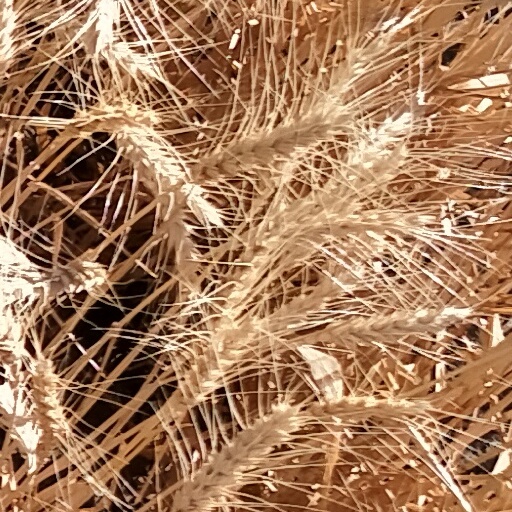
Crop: wheat